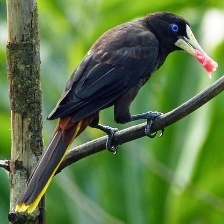
Species: CRESTED OROPENDOLA
Scientific name: PSAROCOLIUS DECUMANUS